Imperial Villa of Vicarello

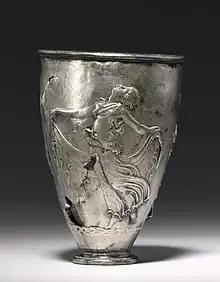
Vicarello silver goblet (Augustan period)

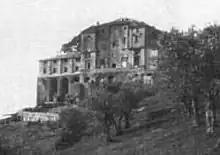
Villa Valadier (1912) showing Roman cryptoporticus

At the heart of the sanctuary complex is a hot spring over which a resort hotel was built in the 18th century, now abandoned, from which it still flows into the adjacent stream. The spring has a temperature of about 56 °C and was known as a healing centre and was frequented since ancient times as evidenced by the votive objects found there dating to the 7th century BC. The Romans venerated the god Apollo on this site, father of the god Aesculapius who cured diseases and who was also venerated here. In Roman times the locality was known as Aquae Apollinares, and experienced much development with the construction of the baths, roads and various buildings.